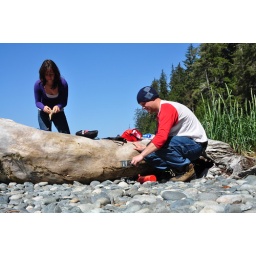
breakfast in the mystic beach kitchen